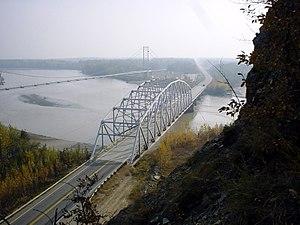
La Tanana /ˈtæ.nə.nɑ/ est une rivière de l'Alaska. Le mot Tanana signifie rivière de montagne en athabascan.